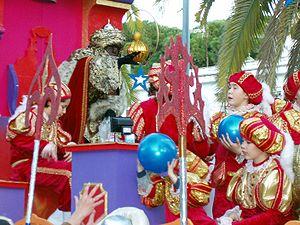
Les fêtes et jours fériés en Espagne se répartissent en deux catégories. Les fêtes nationales communes à tout le pays et les fêtes définies par les différentes communautés autonomes d'Espagne.